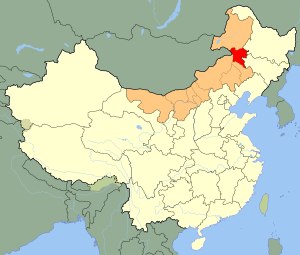
Hinggan
Hinggans beliggenhed i Kina
Hinggan er et bypræfektur i den nordøstlige del af provinsen Indre Mongoliet i Kina. Det grænser til Hulun Buir mod nord, Mongoliet og Xilin Gol mod vest, Tongliao mod syd og Jilin og Heilongjiang mod øst. Navnet er en afledning af Store Khingan, en bjergkæde som krydser præfekturet fra nordvest til sydvest. Hinggan har et areal på 59.806 km², og en befolkning på 1.670.000 mennesker, med en tæthed på 28 indb./km².